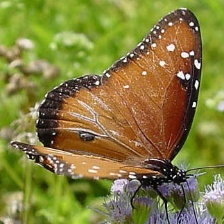
Species: STRAITED QUEEN
Butterfly family (ImageNet category): monarch